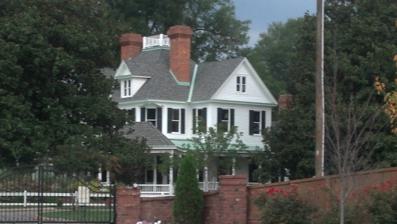
Building: Espy Watts Brawley House
Country: United States of America
Year built: 1904
Historic house in North Carolina, United States United States historic place Espy Watts Brawley House U.S. National Register of Historic Places A view of the Brawley House from N.C. Highway 115 Show map of North Carolina Show map of the United States Location 601 William St., Mooresville, North Carolina Coordinates 35°35′55″N 80°48′29″W / 35.59861°N 80.80806°W / 35.59861; -80.80806 Built 1904 Architectural style Colonial Revival ; Queen Anne style MPS Iredell County MRA NRHP reference No. 80002859 Added to NRHP November 24, 1980 The Espy Watts Brawley House , also known as the Brawley House , is a historic home located at Mooresville , Iredell County, North Carolina . It was built in 1904, and is a large 2 + 1 ⁄ 2 -story, transitional Queen Anne / Colonial Revival style frame dwelling. It has a two-story side wing with a two-story, three-sided bay; truncated slate hipped roof; and one-story wraparound porch with porte-cochère .  Also on the property are two contributing outbuildings. It is currently used as a venue for weddings and other events. The house's namesake, Espy Watts Brawley, was a prominent local cotton farmer, cottonseed oil manufacturer, and banker. It was listed on the National Register of Historic Places in 1980. References